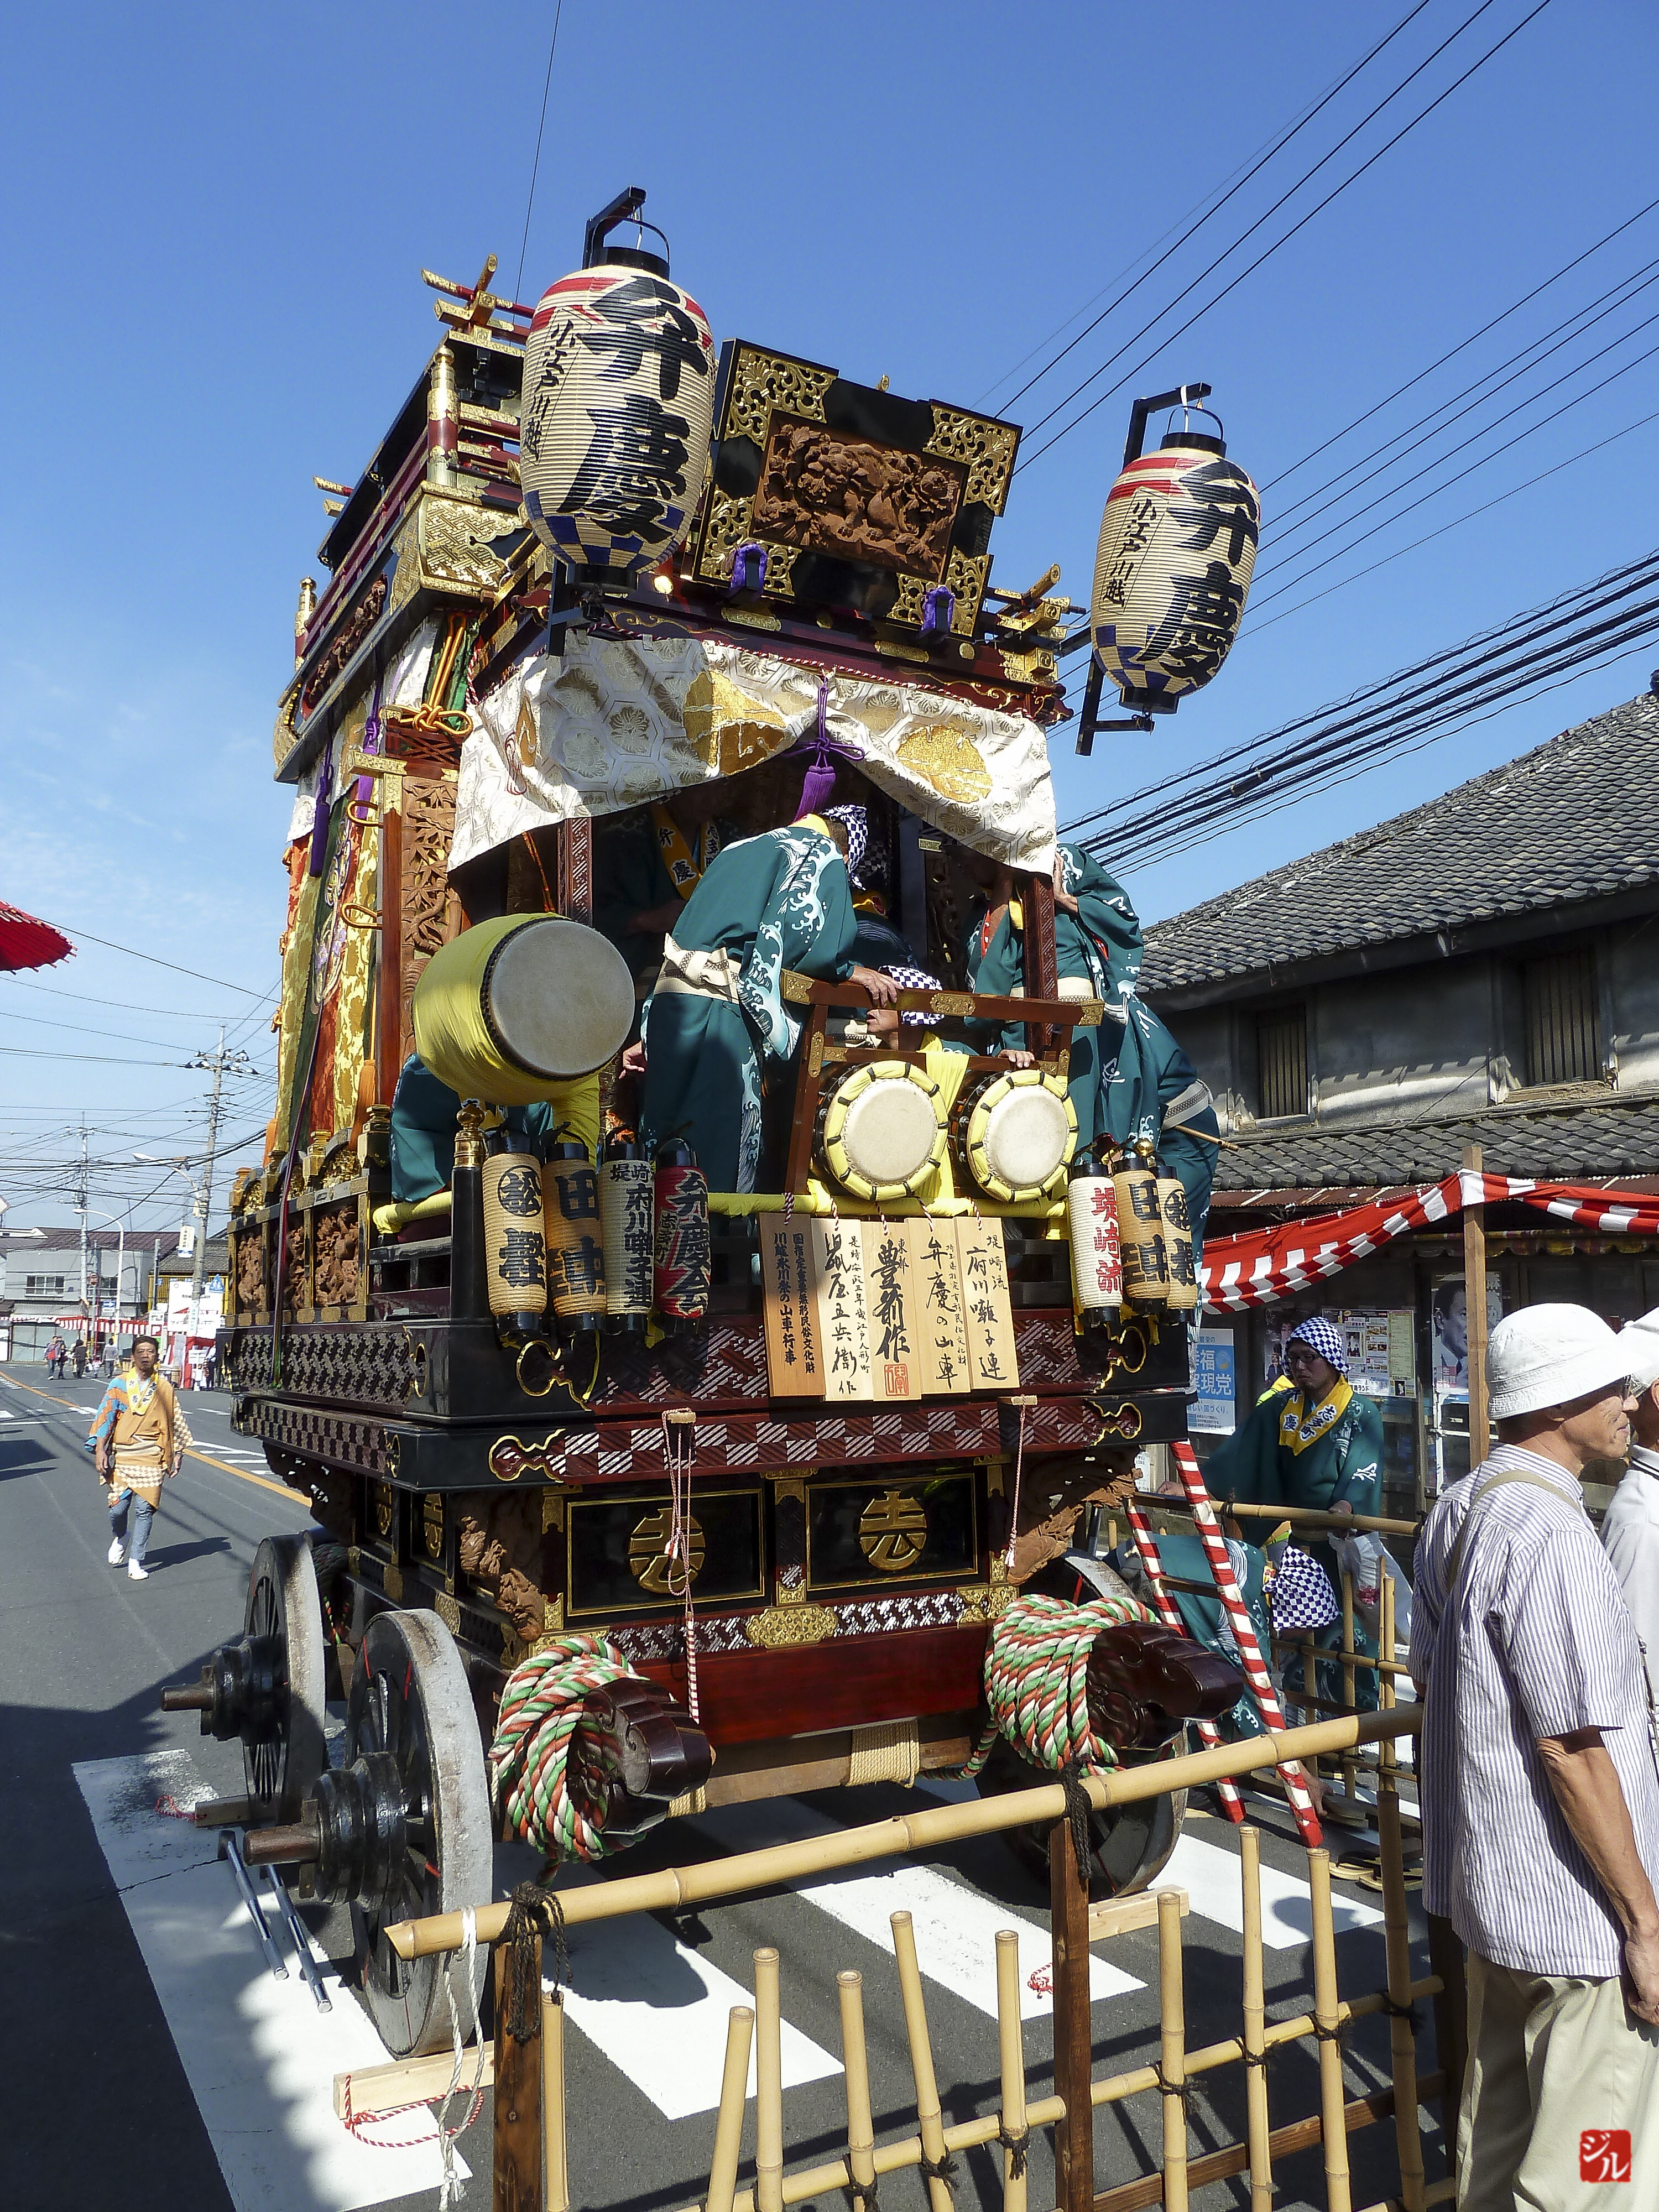
travel, tourism, place of worship, japon, temple, shrine, saitama, kawagoe, matsuri, hindu temple